Phosphate diabetes

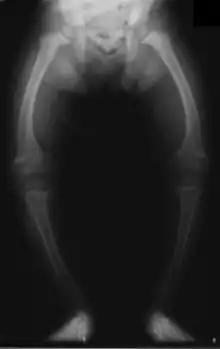
Bowed legs in phosphate diabetes

Children with phosphate diabetes may have a birth defect in which the bones in a baby's skull fuse together too early before the brain is fully formed. This is known as craniosynostosis that may lead to head deformities.